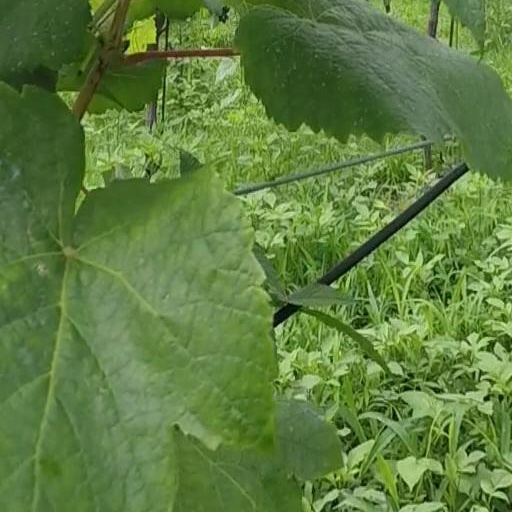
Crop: grape